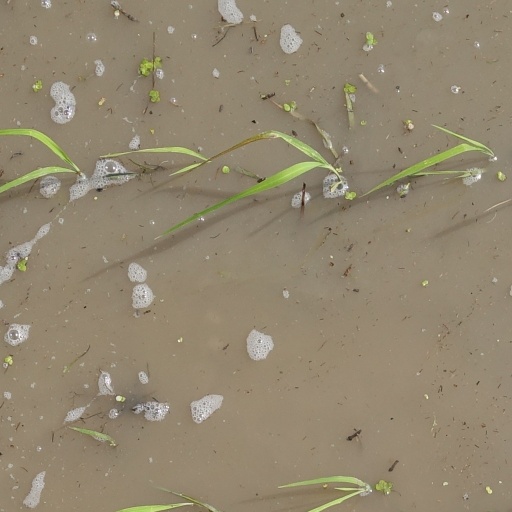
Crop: rice